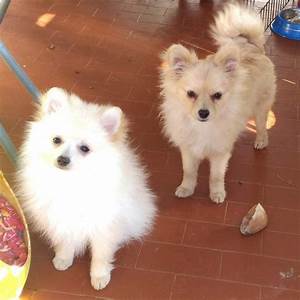
Label: dog